Hosius of Corduba

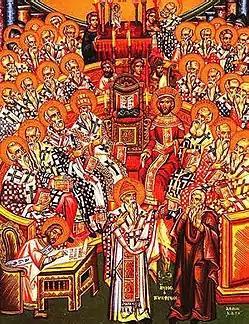

In 313 he appeared at the court of Constantine the Great, being mentioned by name in a constitution directed by the emperor to Caecilianus of Carthage in that year.